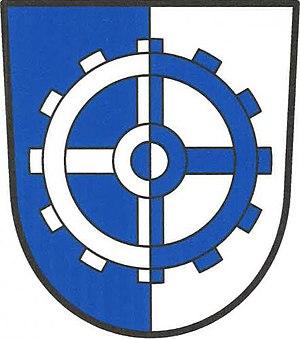
Onšov est une commune du district de Pelhřimov, dans la région de Vysočina, en République tchèque. Sa population s'élevait à 234 habitants en 2019.